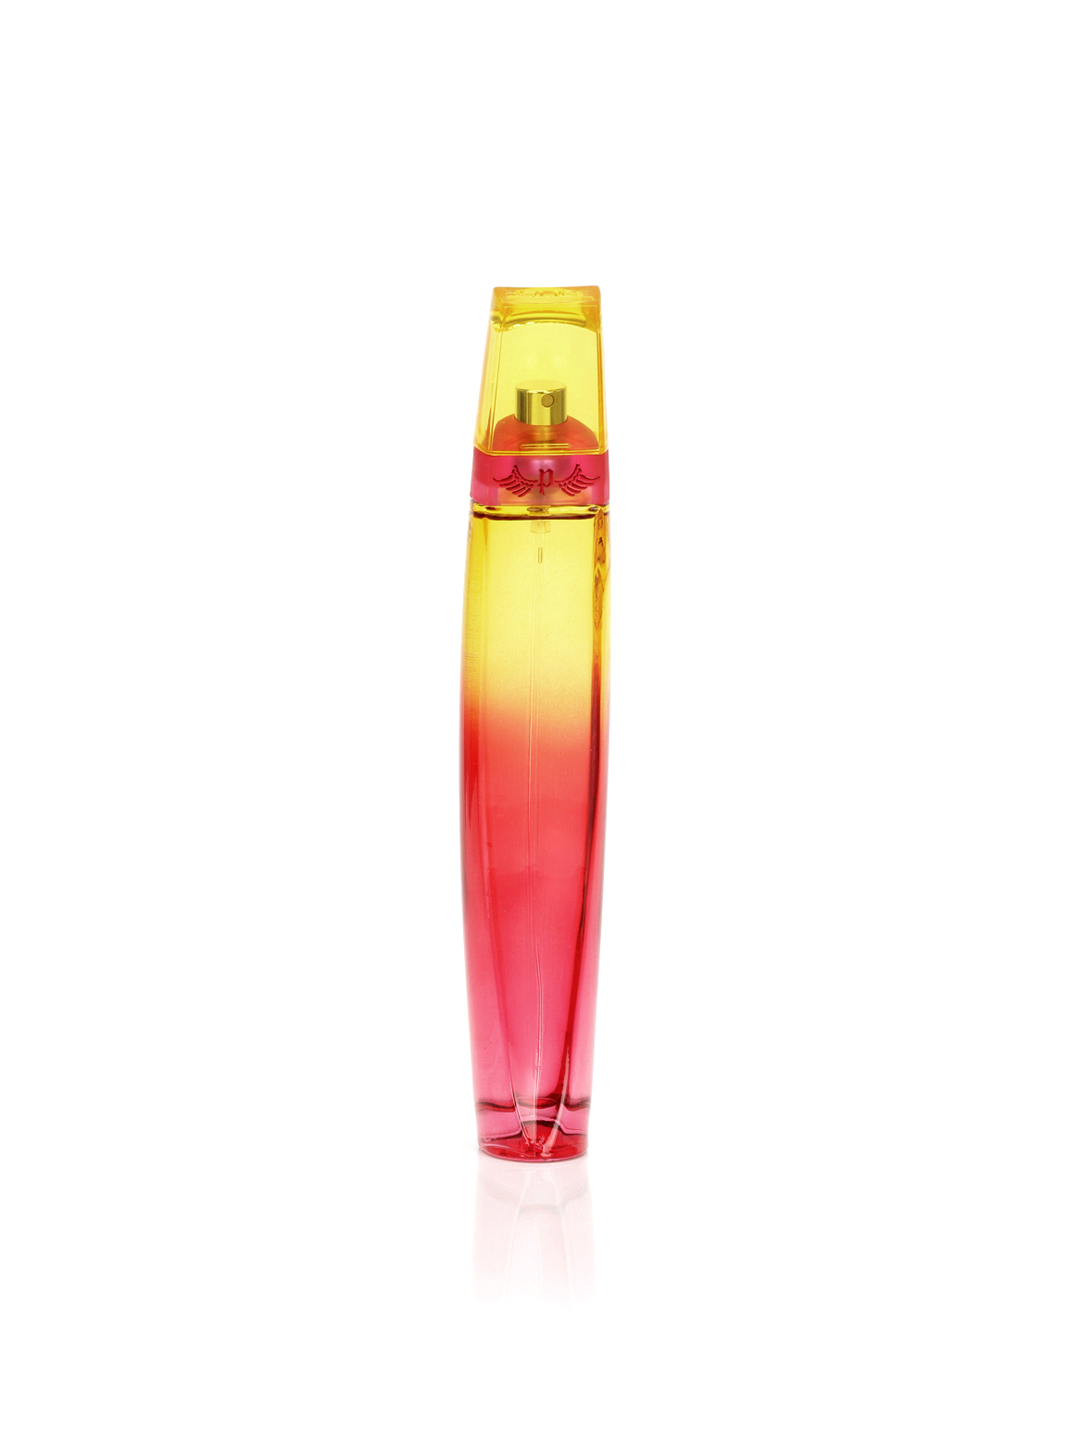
Police Women Caribbean Perfume
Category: Personal Care / Fragrance / Perfume and Body Mist
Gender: Women
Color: Gold
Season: Spring 2017
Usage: Casual